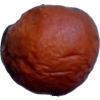
Label: apples